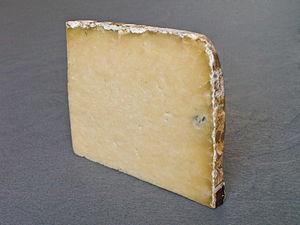
Le Laguiole est un fromage français AOC fabriqué dans la région de l'Aubrac. Il doit son nom au village de Laguiole situé dans l'Aubrac aveyronnais.
Laguiole est une commune française, située dans le département de l'Aveyron en région Occitanie.
L'Aubrac est un haut plateau volcanique et granitique français situé dans le centre-sud du Massif central et aux confins des trois départements de l'Aveyron, du Cantal et de la Lozère. Il présente des ressemblances avec le Cézallier et on peut le rattacher comme lui aux hautes terres d'Auvergne. Il est bordé au nord-ouest par les monts du Cantal, à l'est par la Margeride et au sud par les plateaux calcaires des Grands Causses.
La cuisine occitane est une cuisine diversifiée qui a des traits caractéristiques de la cuisine méditerranéenne, mais se différencie des cuisines catalane et italienne. En raison de la taille de l'Occitanie et la grande variété de ses terroirs, allant des Pyrénées aux Alpes, de la côte méditerranéenne au Massif central qu'elle englobe majoritairement, c'est une cuisine très variée mais, au-delà de la traditionnelle partition entre l'usage de la graisse de canard au sud ouest et de l'huile d'olive au sud-est, il existe un certain nombre de traits communs à l'ensemble de ce territoire et l'opposant parfois nettement au reste de la France.